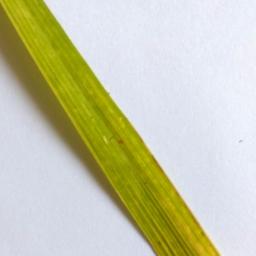
Label: Rice___Brown_Spot